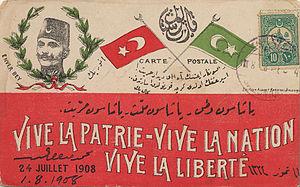
Carte postale commémorant la révolution des Jeunes-Turcs de 24 julliet 1908, avec la slogan: «